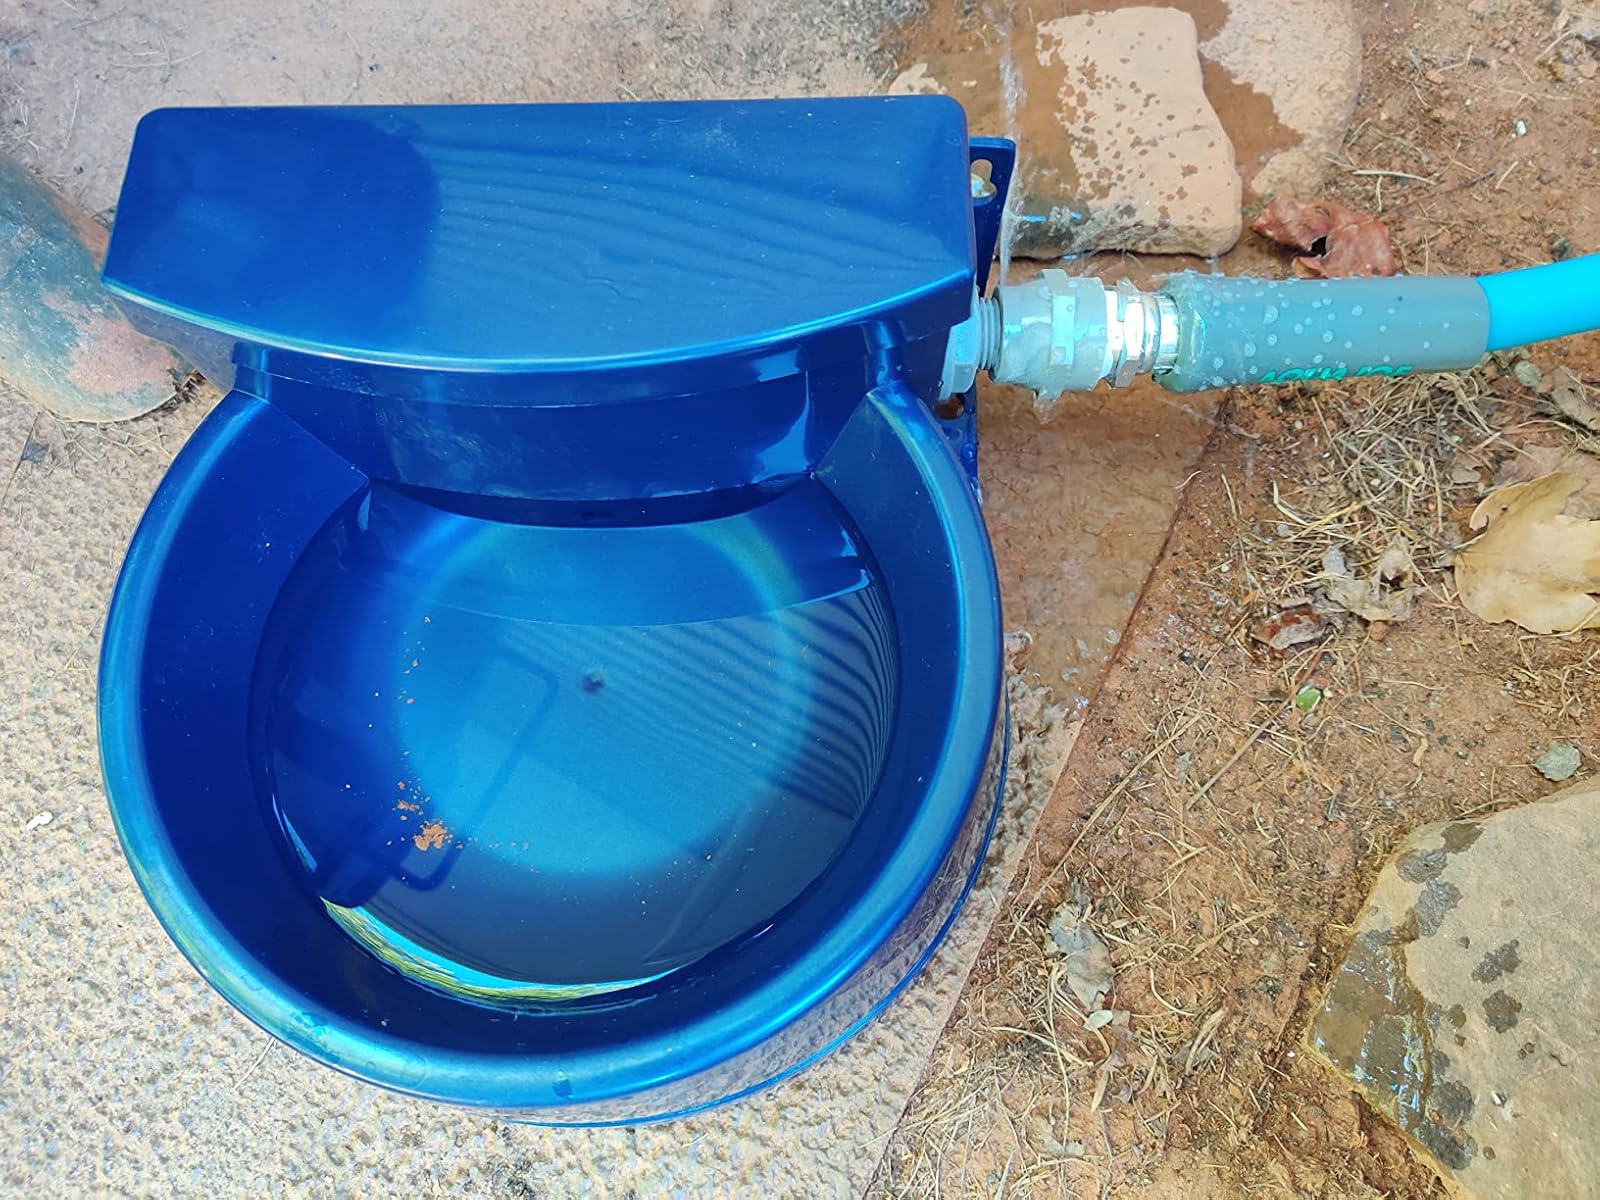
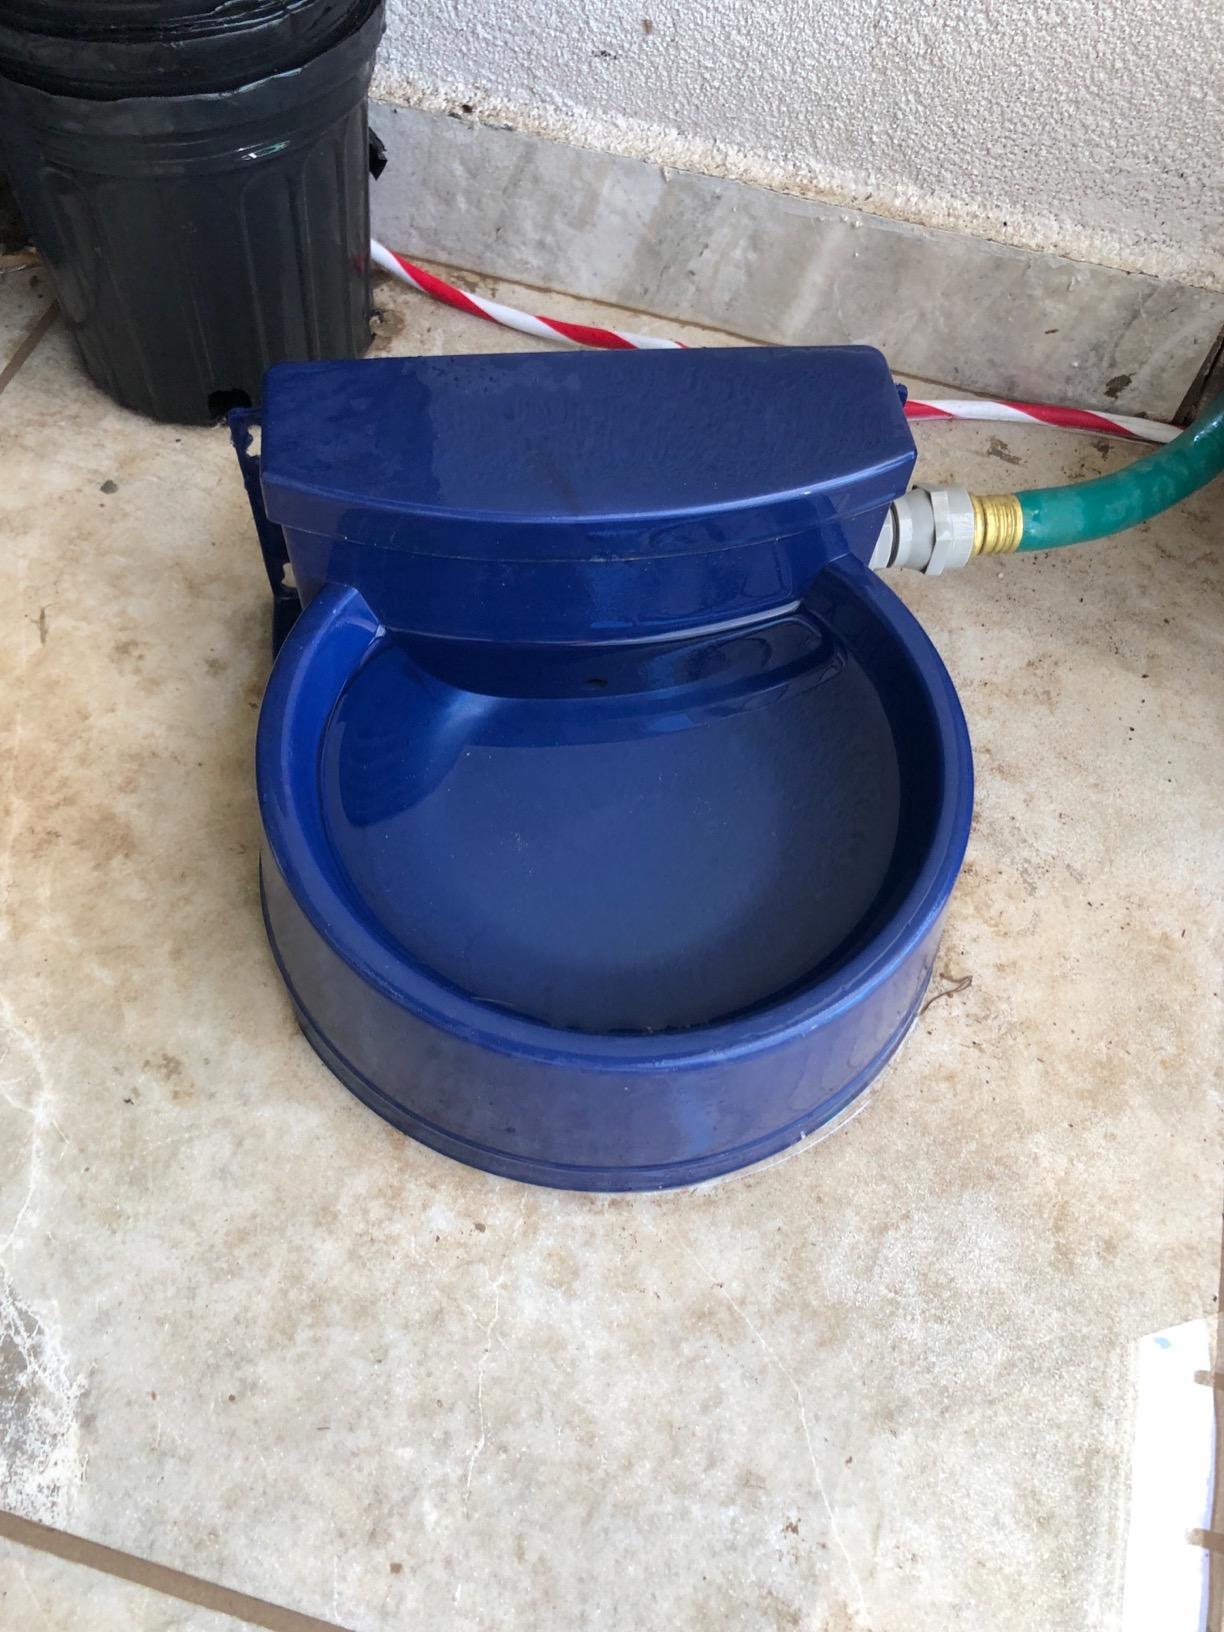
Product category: items_bowl
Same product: yes